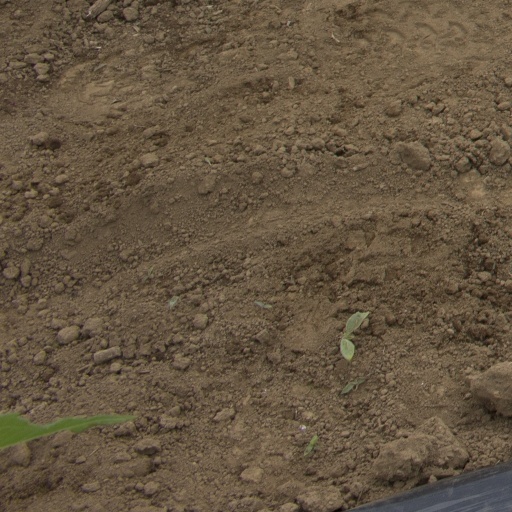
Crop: Jerusalem artichoke